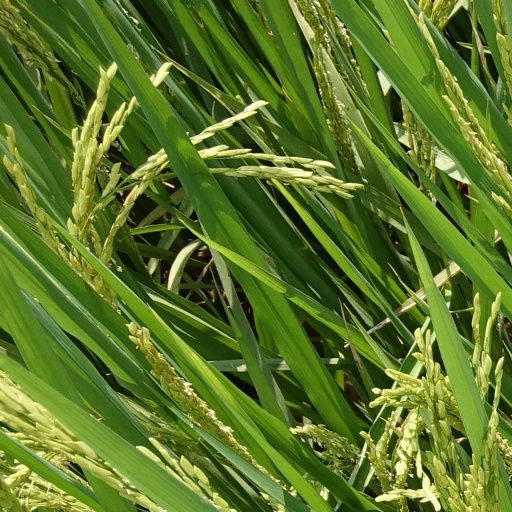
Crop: rice